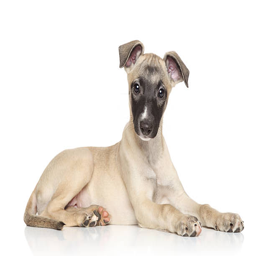
puppy lying on a white background